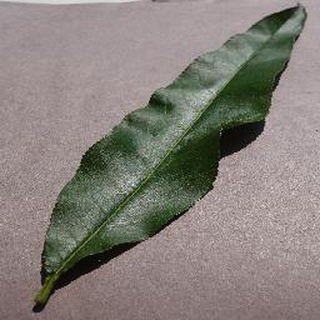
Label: healthy_peach